Larry McCray

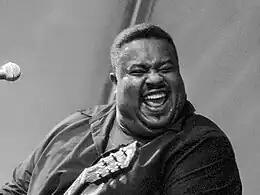
Larry McCray (2012) in Aarhus, Denmark

Larry McCray (born April 5, 1960), is an American blues guitarist and singer from Magnolia, Arkansas.